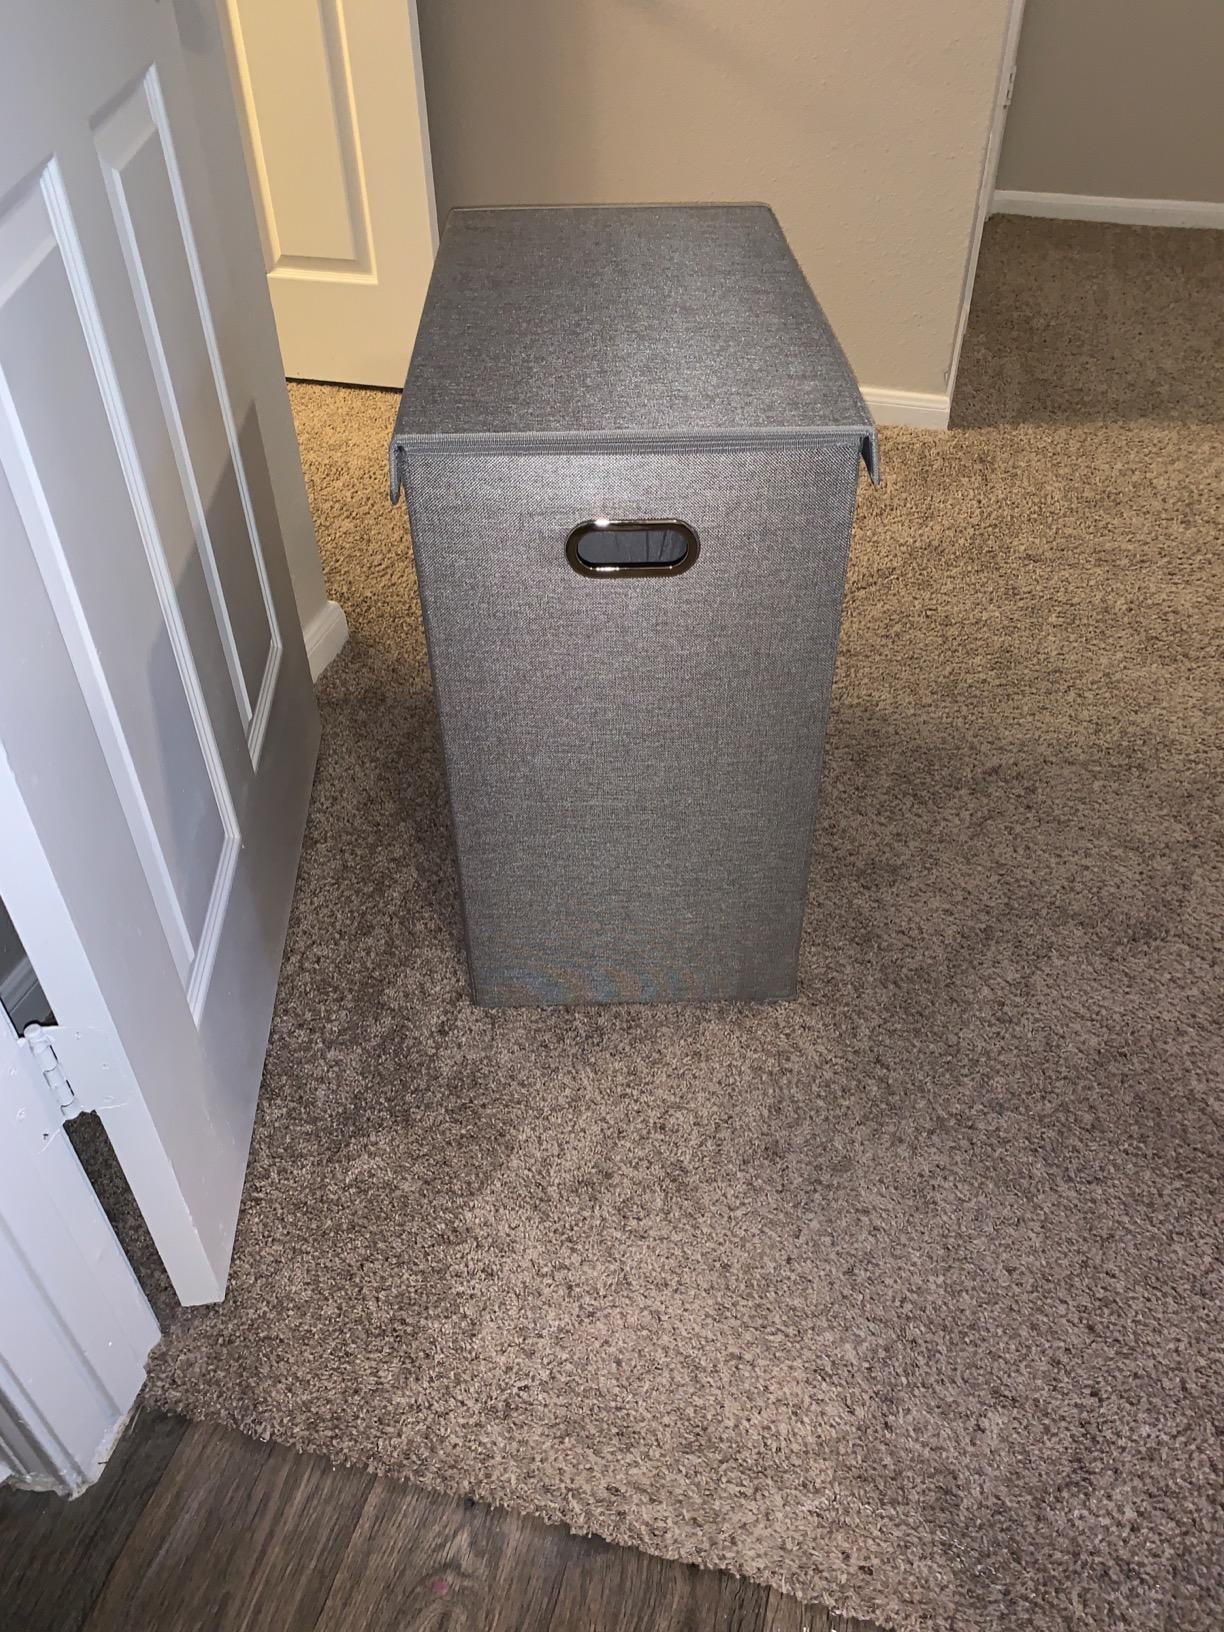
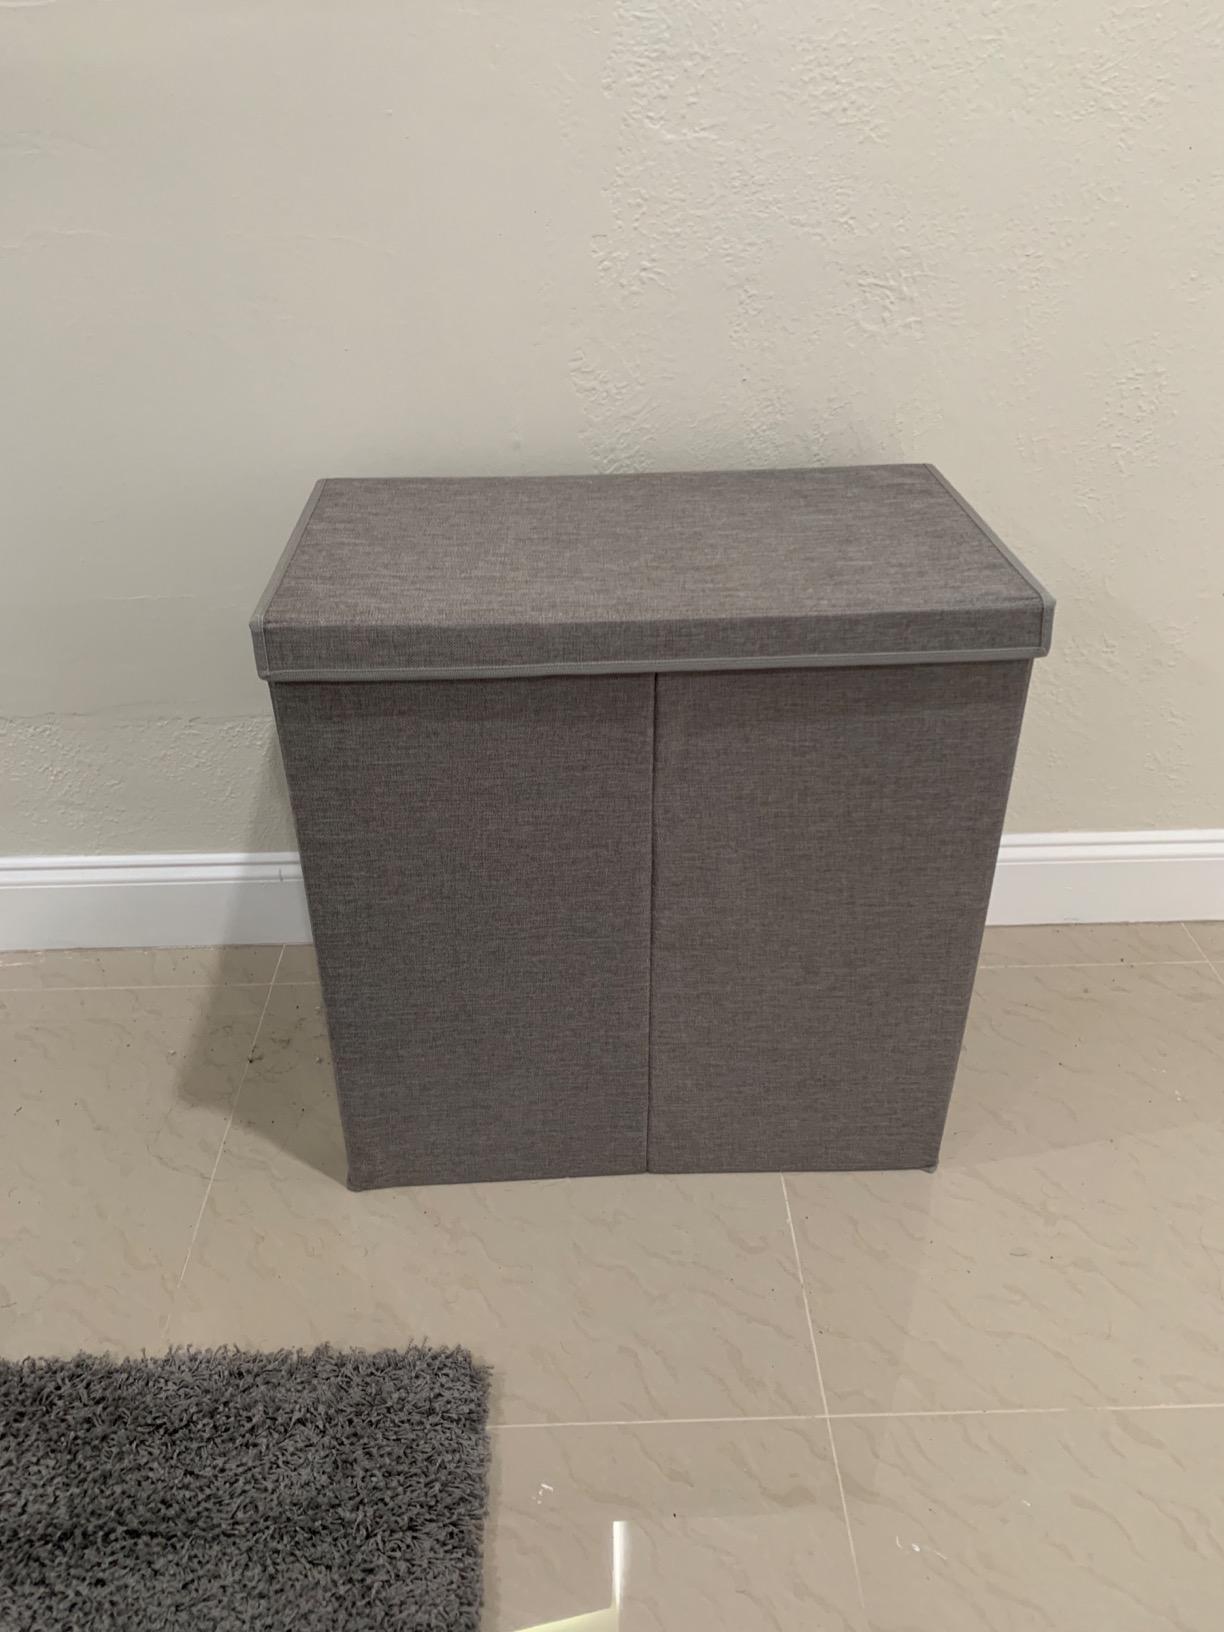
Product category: items_hamper
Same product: yes